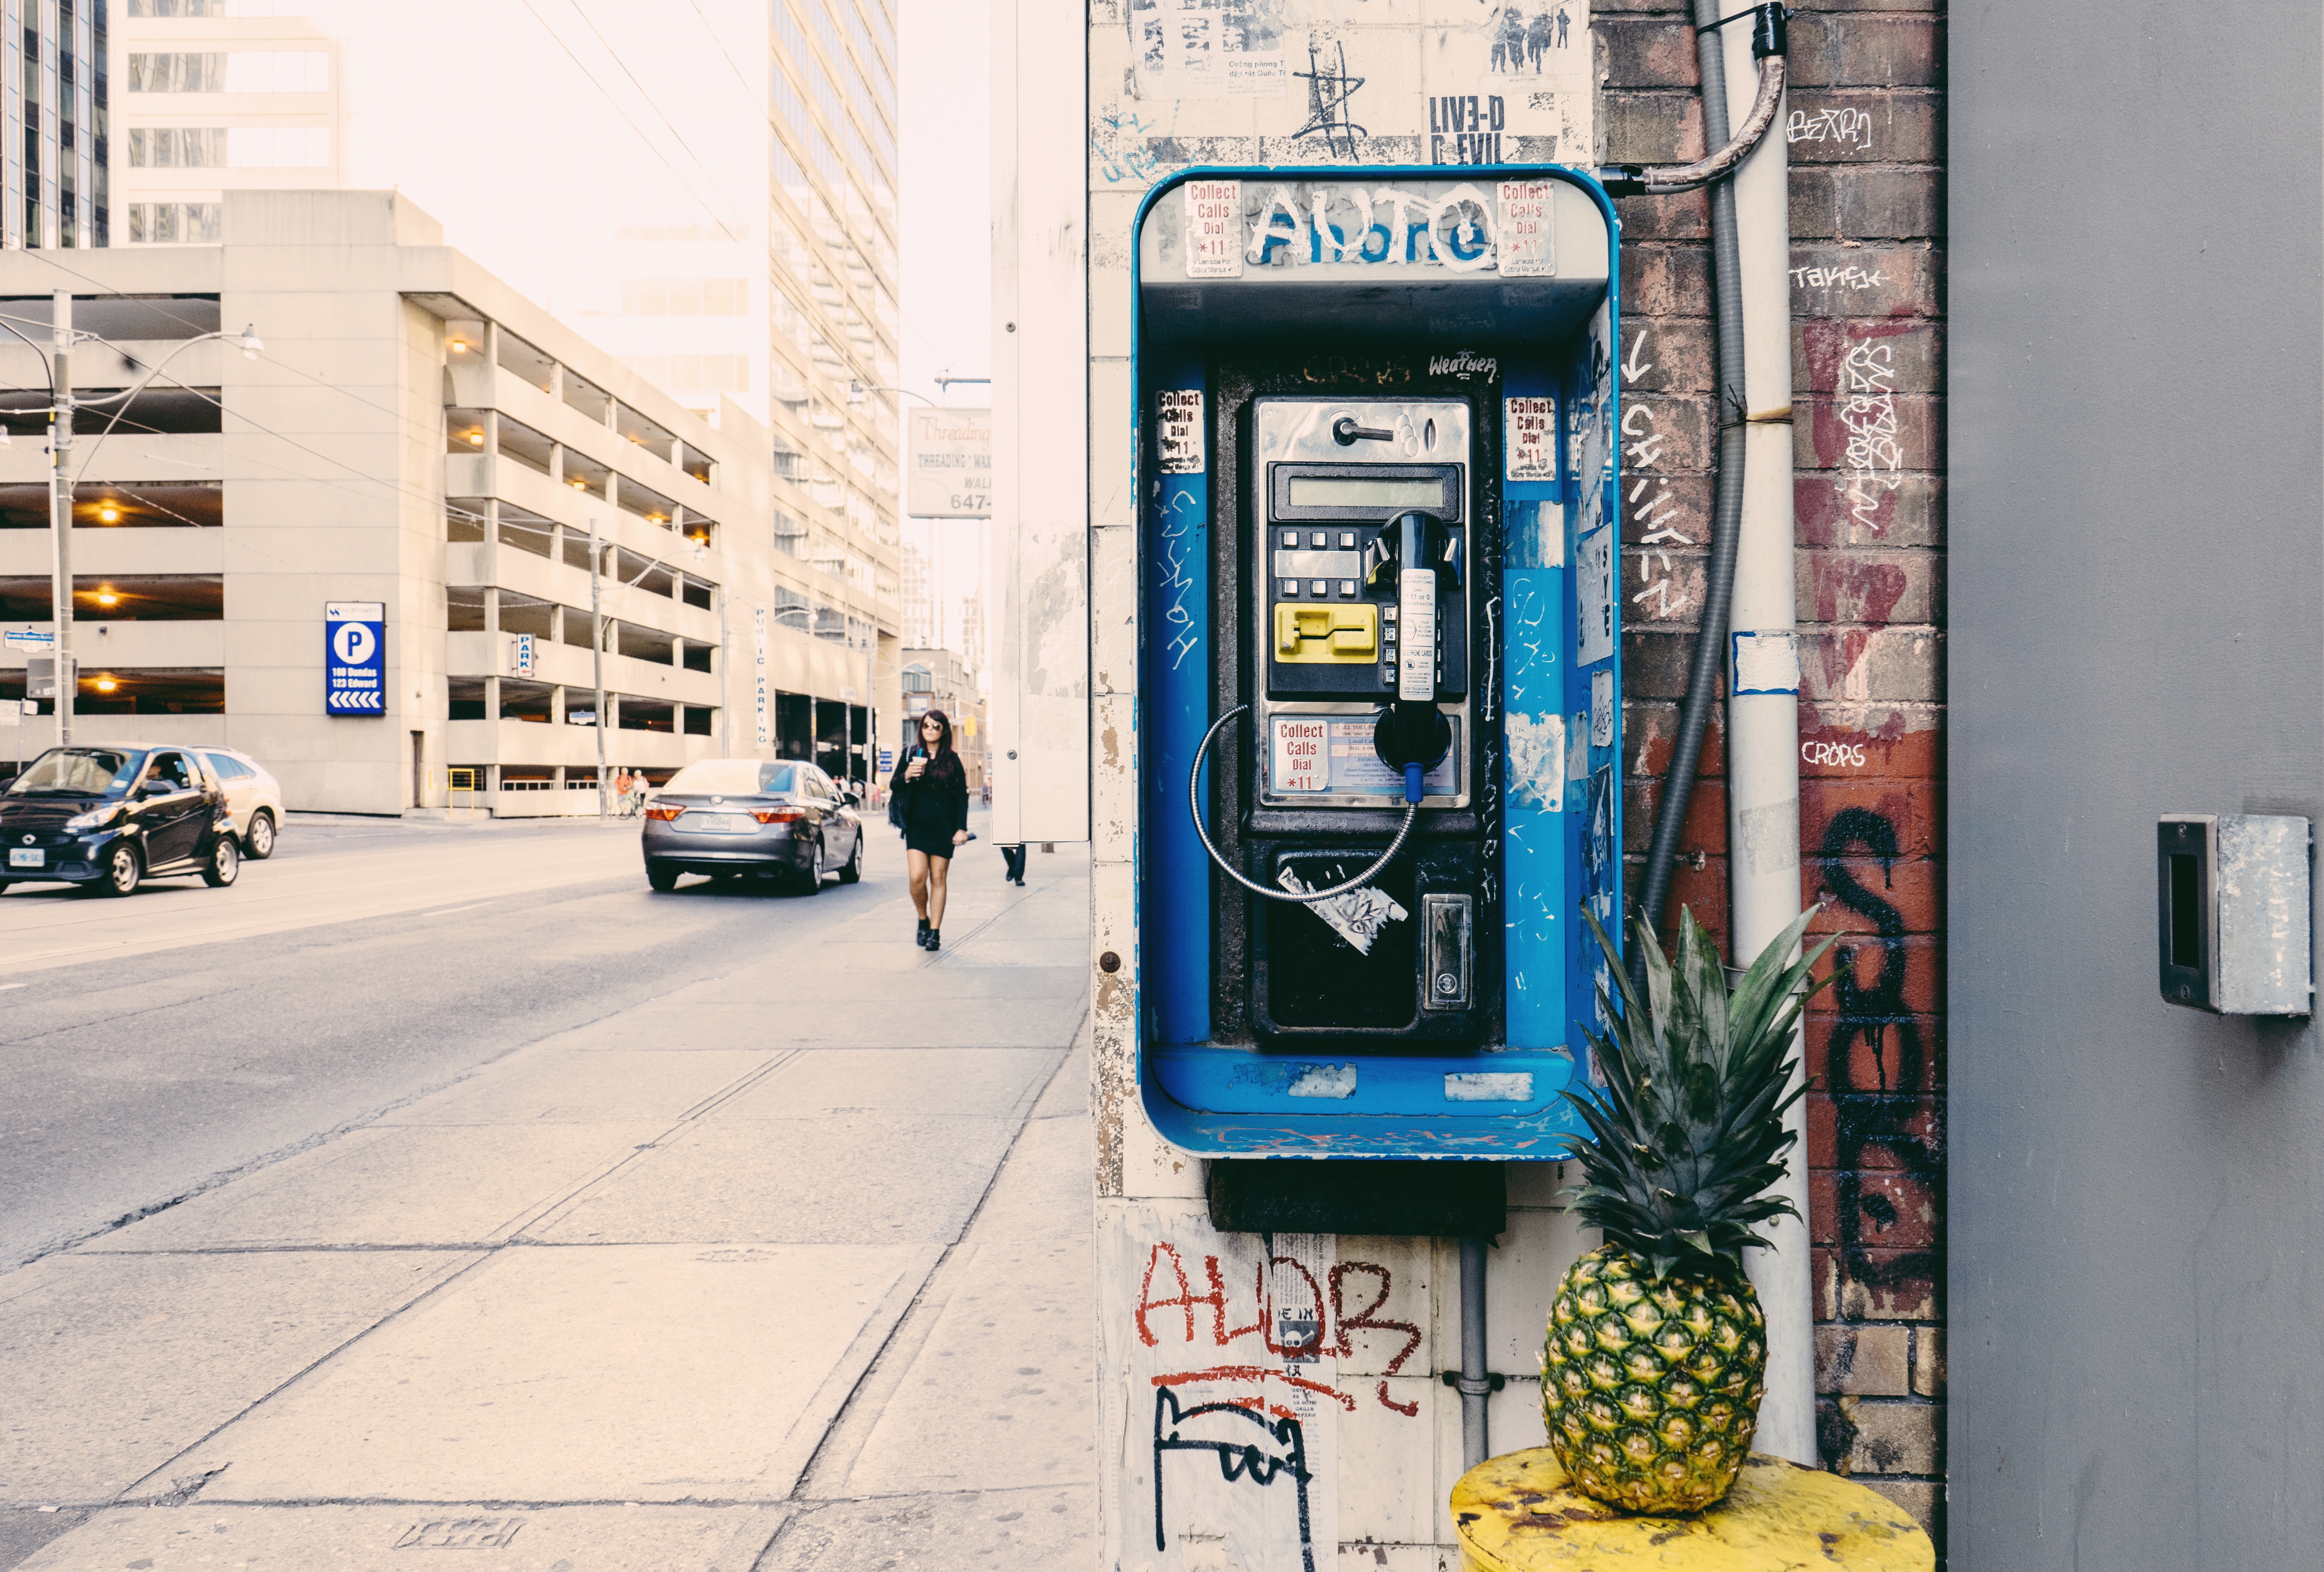
pedestrian, road, street, city, transport, vehicle, lane, public transport, urban area